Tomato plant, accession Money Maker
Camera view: vertical (180 deg); turntable rotation: 330 degrees
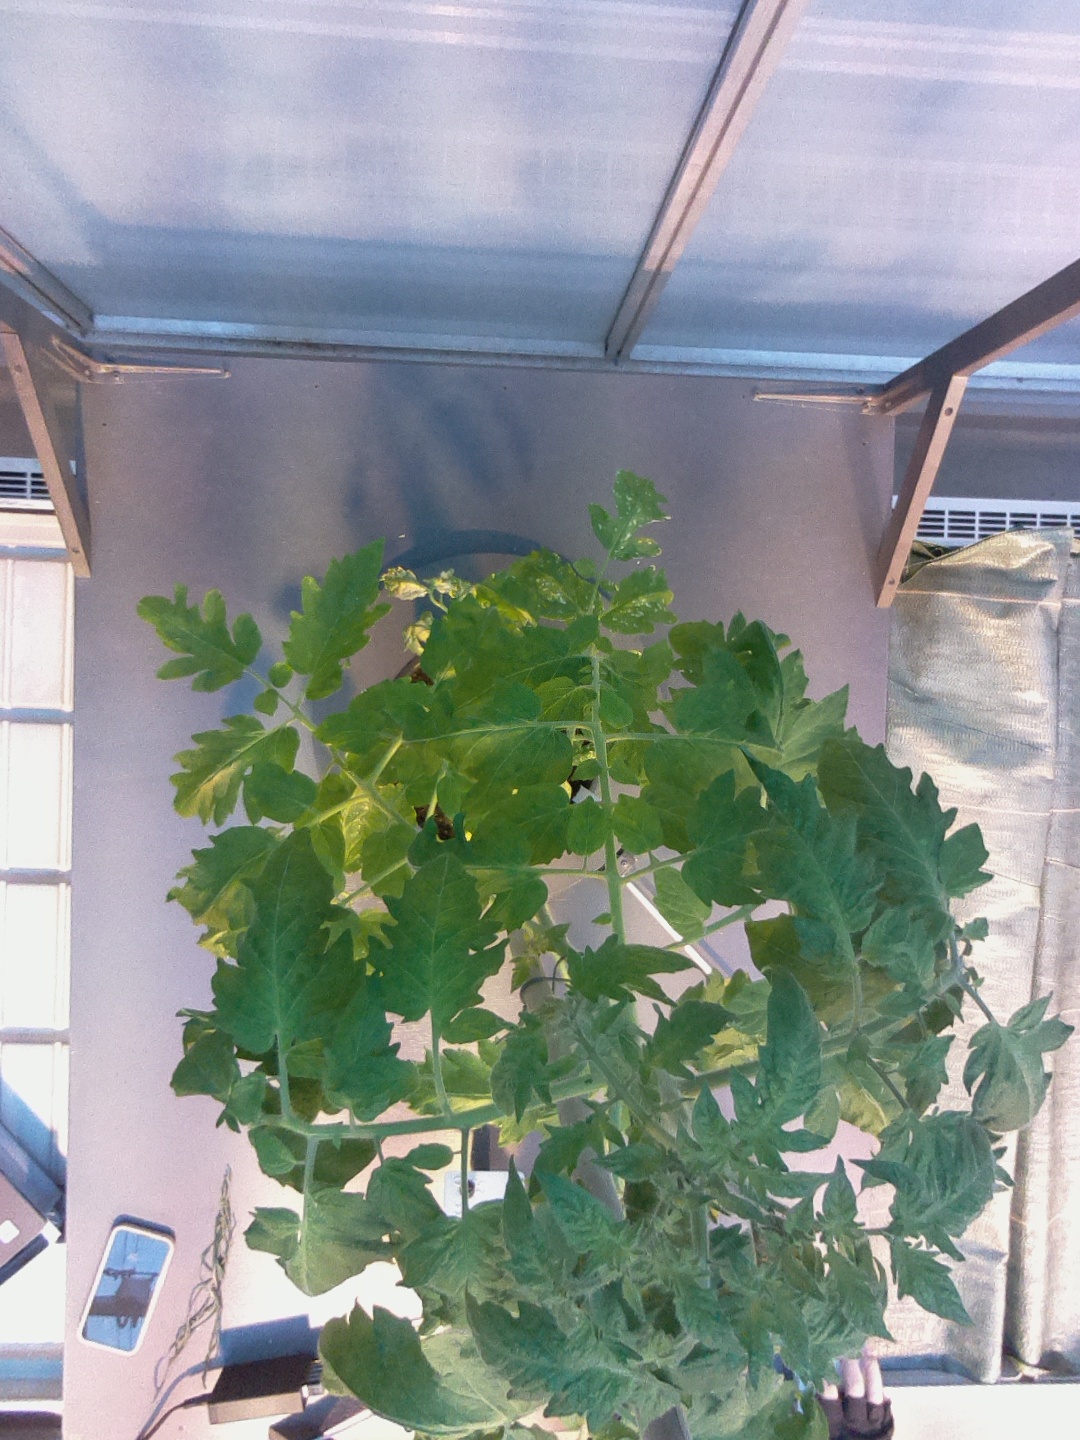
BBCH growth stage 63: 30%-40% of flowers open